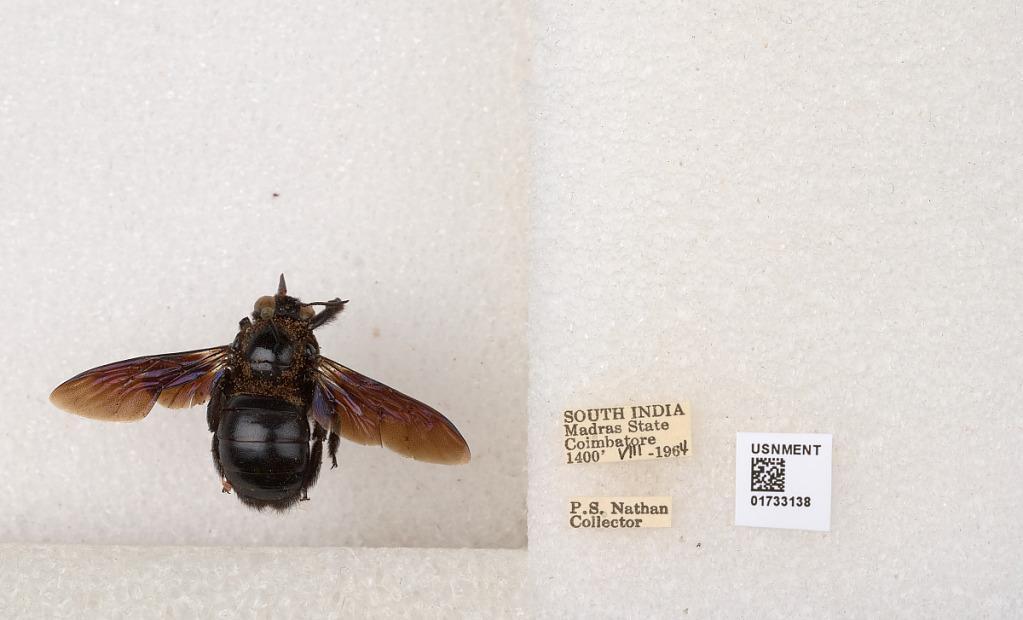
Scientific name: Xylocopa (Ctenoxylocopa) fenestrata (Fabricius)
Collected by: P. Nathan
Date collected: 1964-8-1
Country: India
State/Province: Tamil Nadu
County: Coimbatore
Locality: Coimbatore